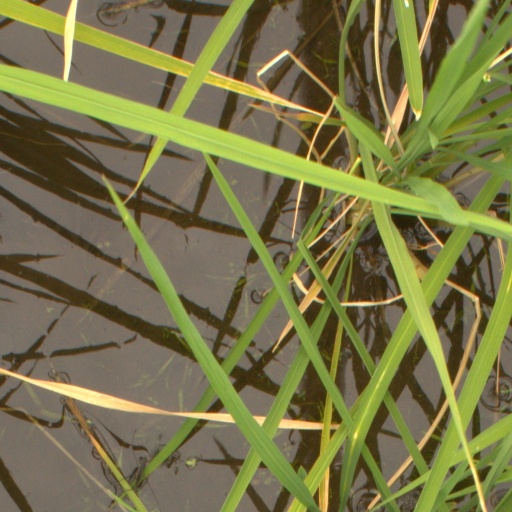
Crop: rice